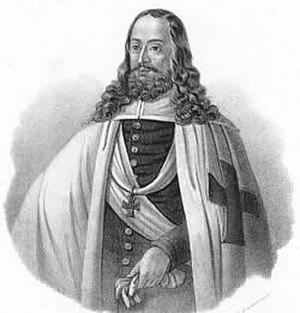
Henri Reuss de Plauen à Mohrungen, fut le trente-deuxième grand maître de l’ordre Teutonique.